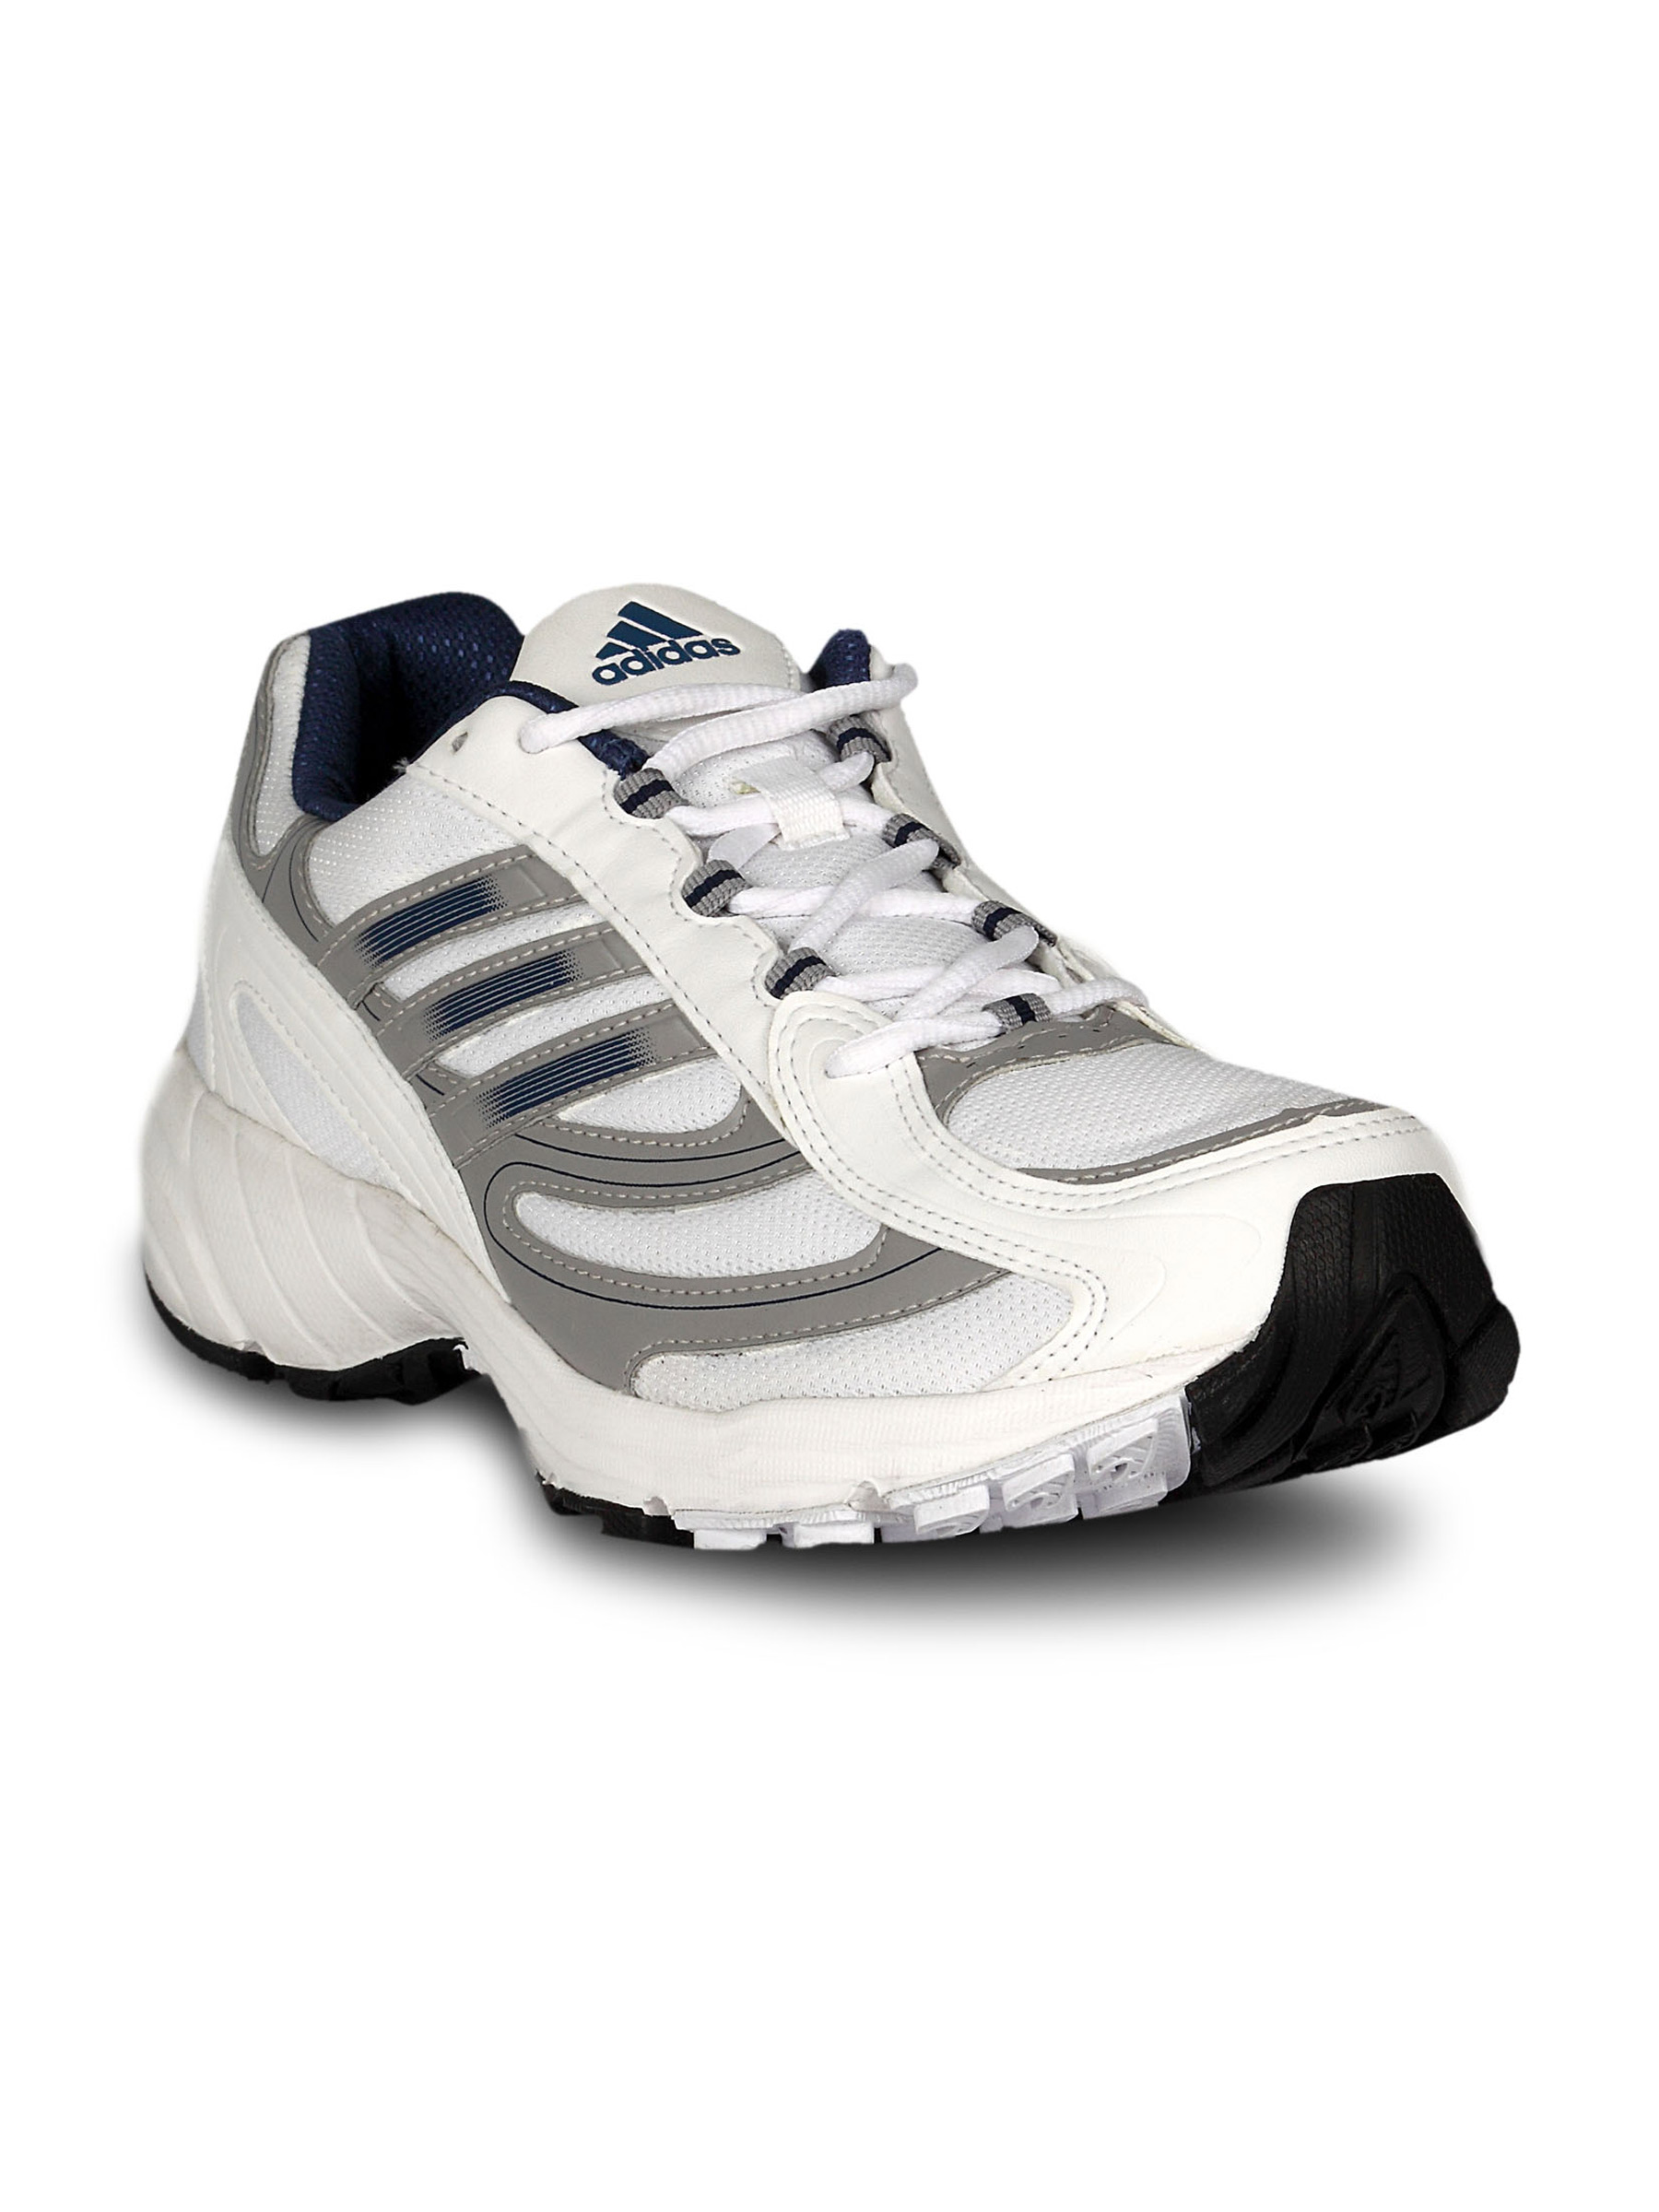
ADIDAS Men's Vanquish White Uni Blue Shoe
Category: Footwear / Shoes / Sports Shoes
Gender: Men
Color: White
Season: Summer 2012
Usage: Sports